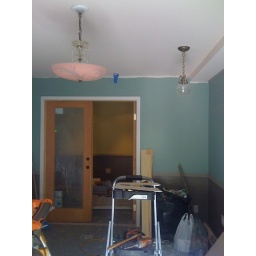
thank god... no more tripping over banged up sliding glass door frame